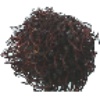
Label: rambutan